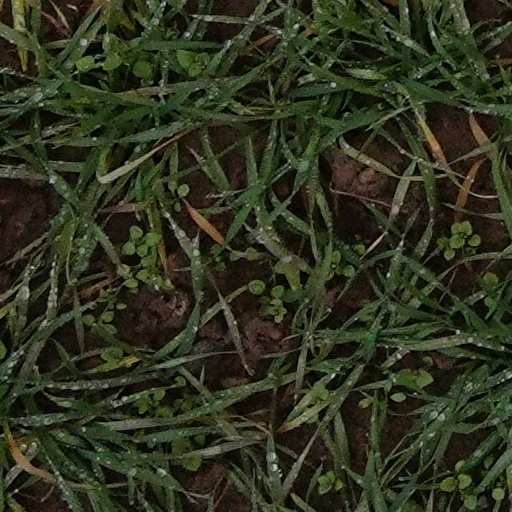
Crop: wheat